Dealey Plaza

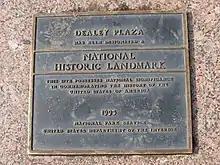
National Historic Landmark plaque at Dealey Plaza.

Today, the plaza is typically visited daily by tourists. The Sixth Floor Museum now occupies the top two floors of the seven-story former Book Depository. Since 1989, more than six million people have visited the museum.